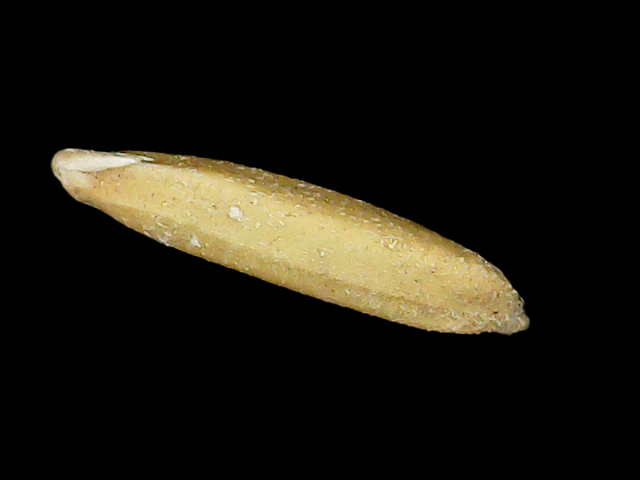
Rice variety: Binadhan16